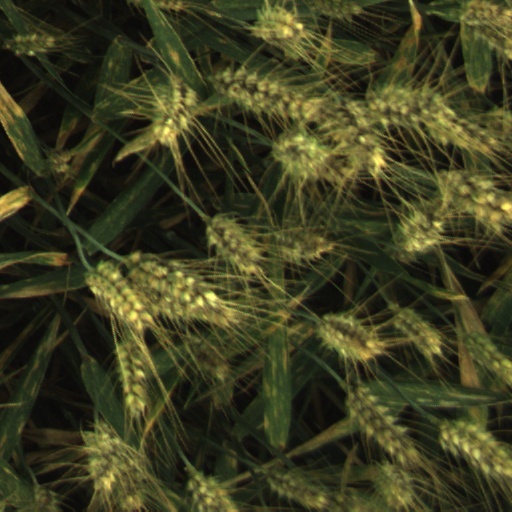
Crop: wheat